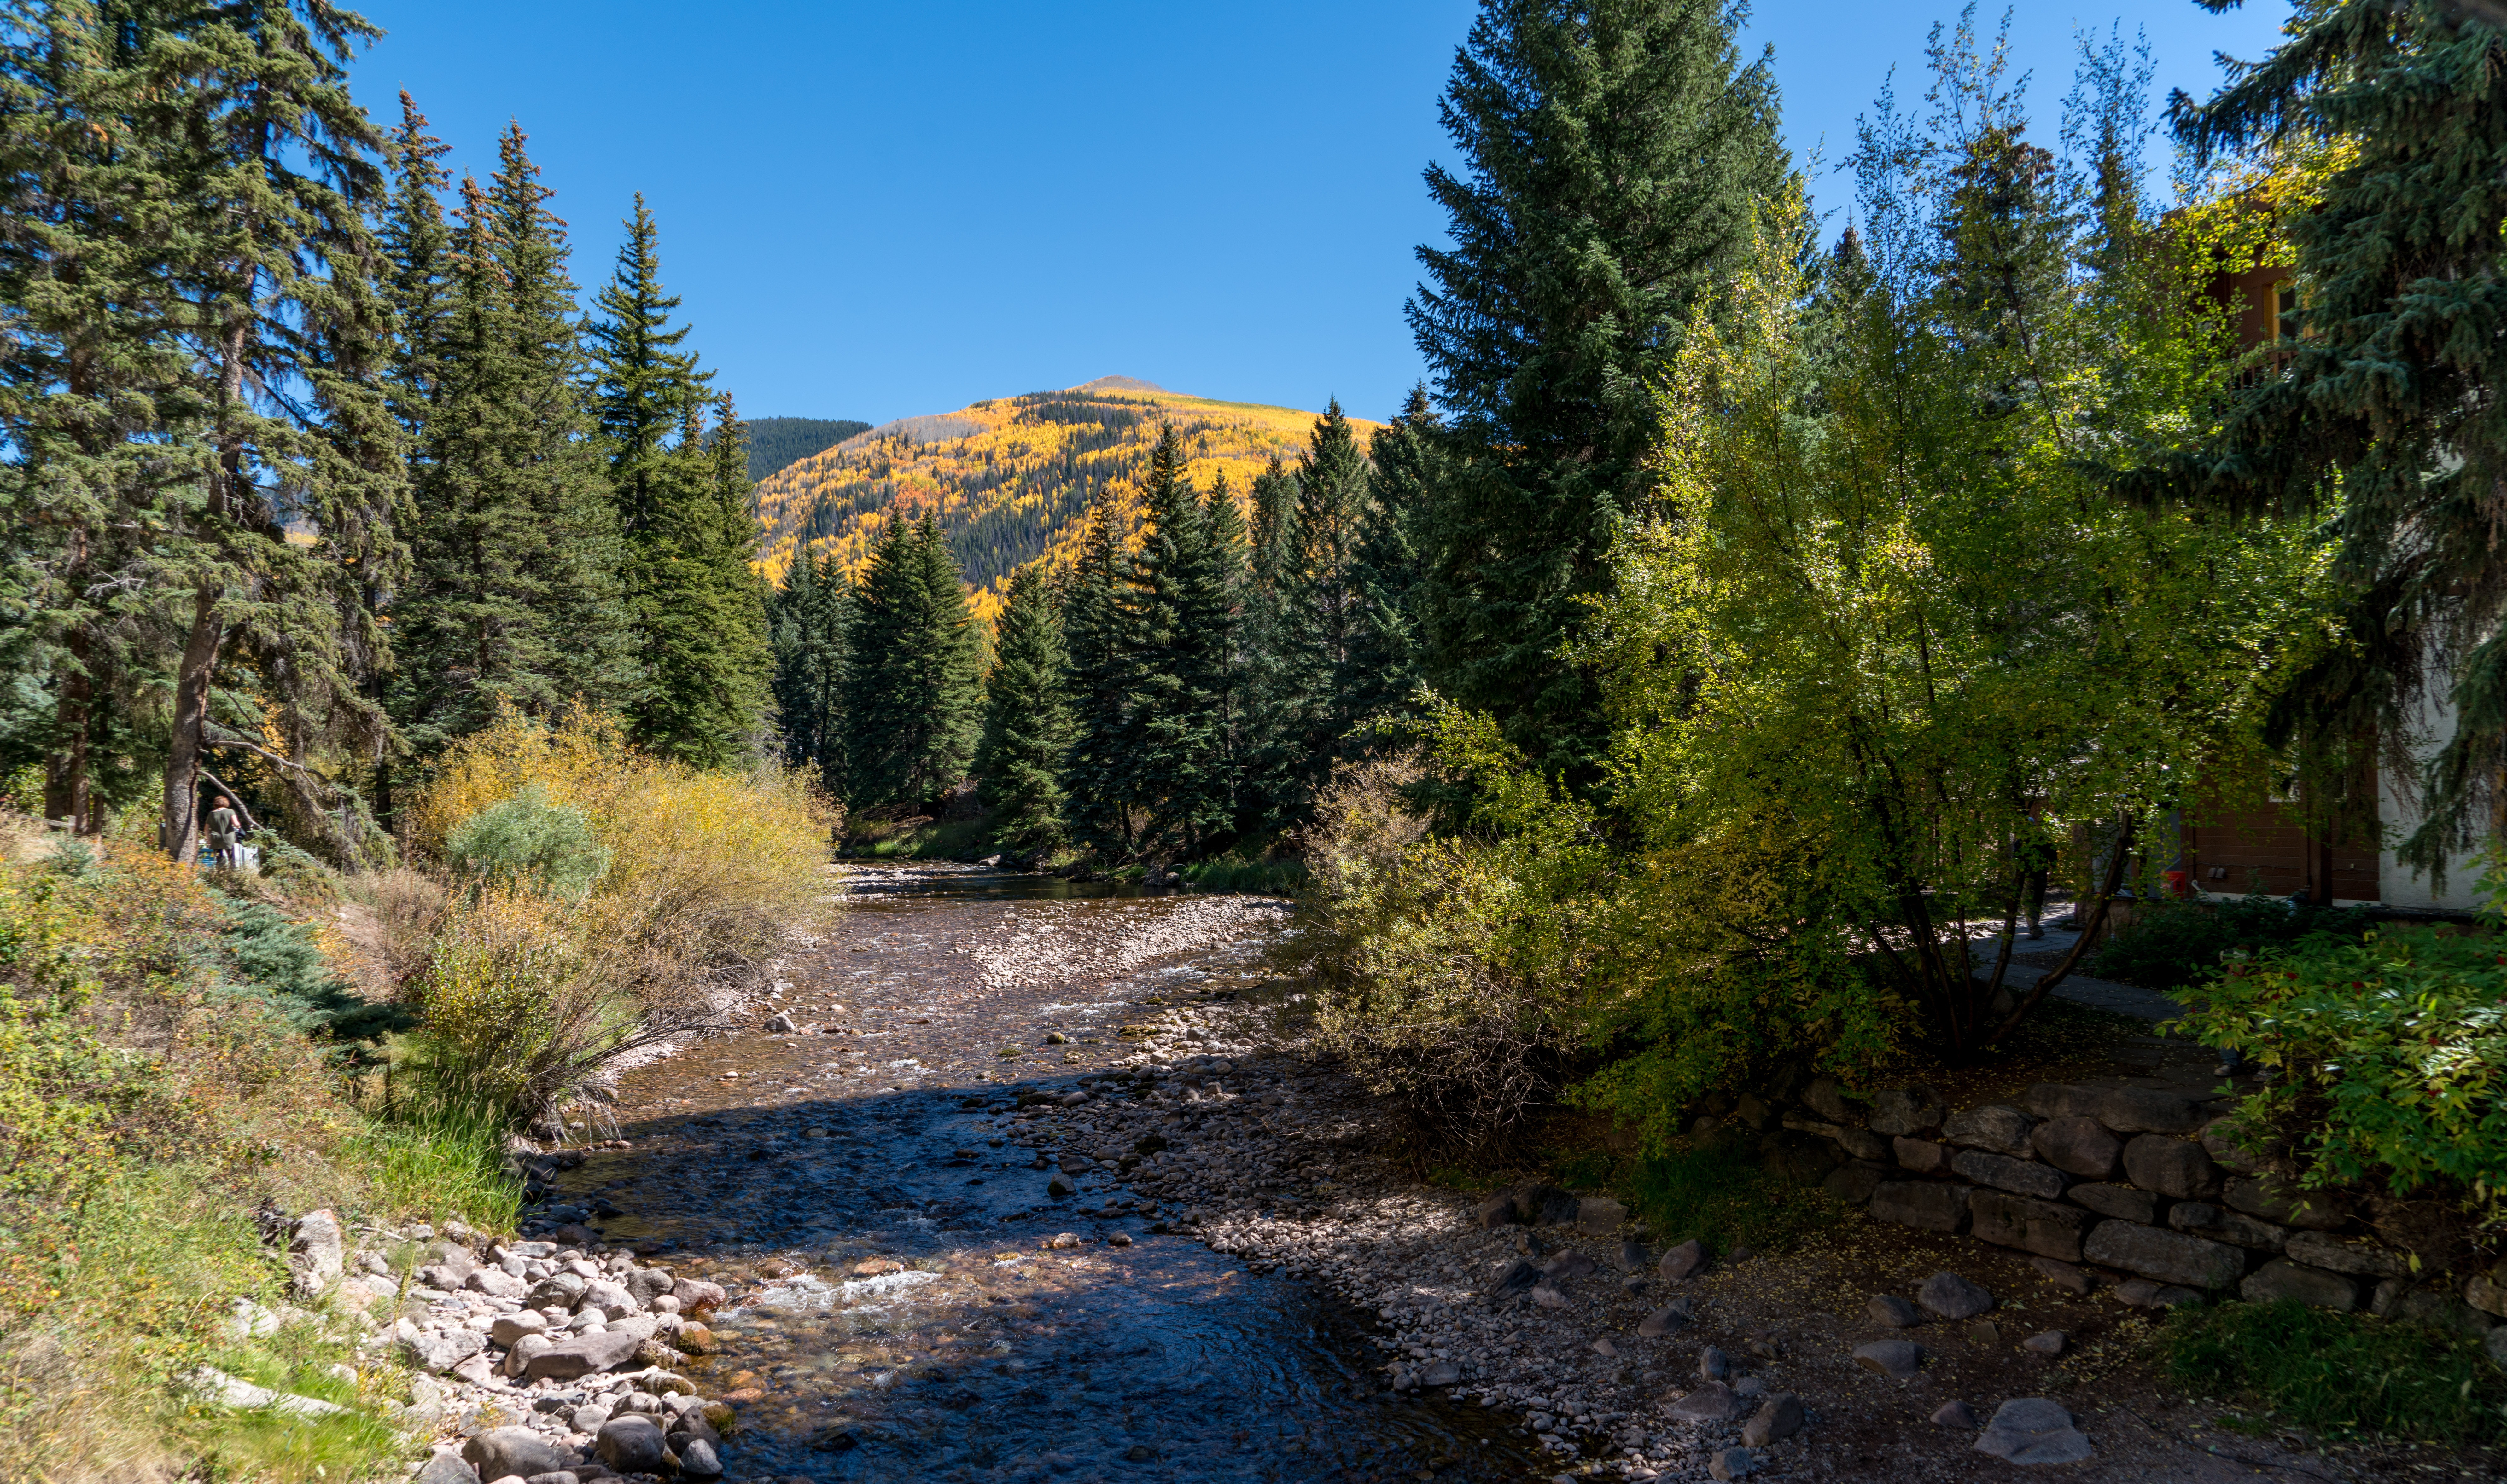
landscape, tree, nature, forest, outdoor, wilderness, mountain, sky, hiking, trail, lake, river, valley, mountain range, travel, wild, foliage, stream, scenic, autumn, scenery, usa, america, alpine, ridge, colorado, vegetation, woodland, ecosystem, vail, destinations, rocky mountains, biome, mountainous landforms, temperate coniferous forest